Benjamin Balleret

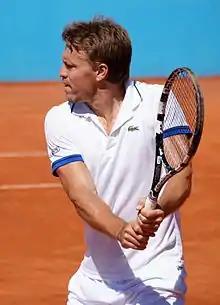
Balleret at the 2014 Open de Nice Côte d'Azur

Benjamin Balleret (born 15 January 1983) is a professional tennis player from Monaco. Balleret is a member of the Monaco Davis Cup team.